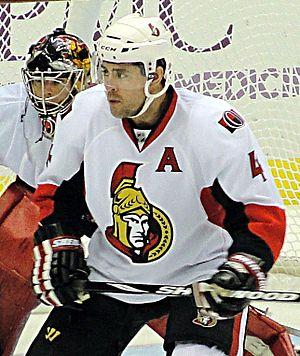
Le repêchage d'entrée dans la Ligue nationale de hockey 1996 eut lieu au Scottrade Center à Saint-Louis dans le Missouri le 22 juin.
Chris Phillips est un joueur de hockey sur glace professionnel de la Ligue nationale de hockey qui évoluait au poste de défenseur.